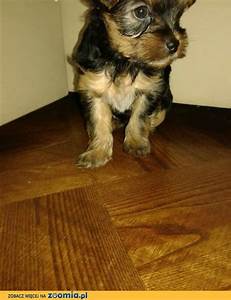
Label: cane